Barshore

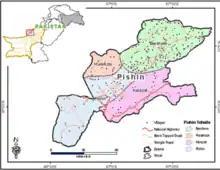
Area colored green represents Bashore Tehsil

There are various speculations about the origin of the name 'Barshore.' The most popular theory suggests that it originated in the early 13th century when the town, once densely populated, was completely abandoned due to drought and severe famine. The original name, Baar-shaar (Pashto بار ښار), meaning "once abandoned town," gradually evolved over time into its current form, Barshore.